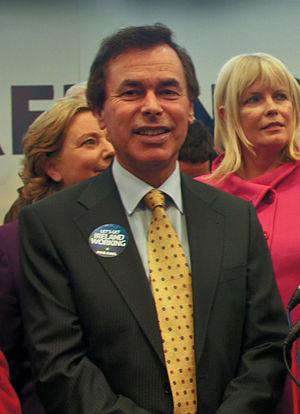
Alan Joseph Shatter, est un homme politique irlandais. Il est ministre de la Défense, de la Justice et de l'Égalité du 9 mars 2011 au 7 mai 2014.